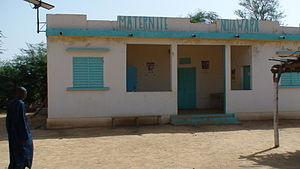
Maternité Ndiawar
Ndiawar est un village sahélien de la région nord du Sénégal. Le village est situé dans le département de Podor, à 470 kilomètres au nord-est de Dakar, en bordure du